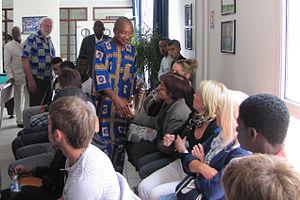
Laurent Pokou en visite au centre de formation du Stade rennais
Laurent Pokou, de son nom complet Laurent N'Dri Pokou, est un joueur et un entraîneur ivoirien de football, né le 10 août 1947 à Treichville et mort le 13 novembre 2016 à Cocody, deux communes de l'agglomération d'Abidjan. Il évolue au poste d'attaquant du milieu des années 1960 au tout début des années 1980, avant d'exercer comme entraîneur jusqu'en 1988.